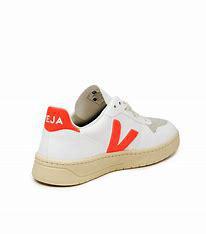
Brand: Veja
Model: V 10 CWL